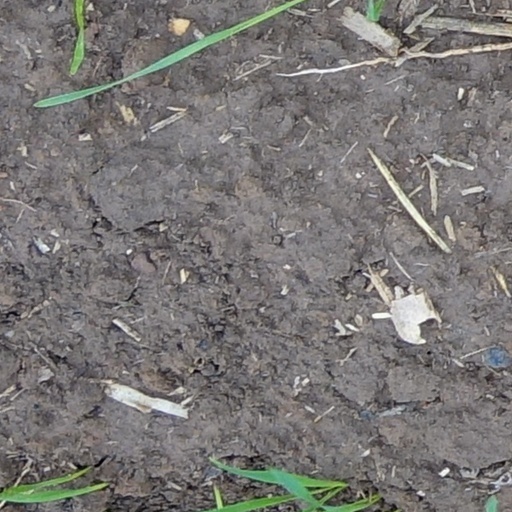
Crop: wheat